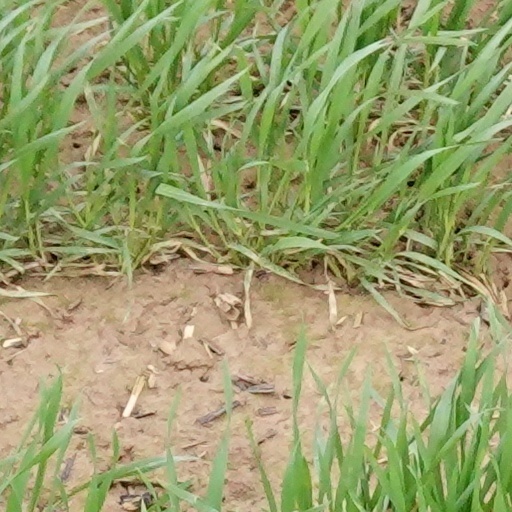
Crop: wheat